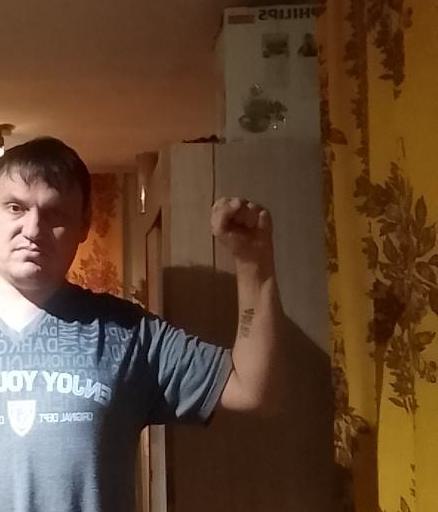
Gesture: fist